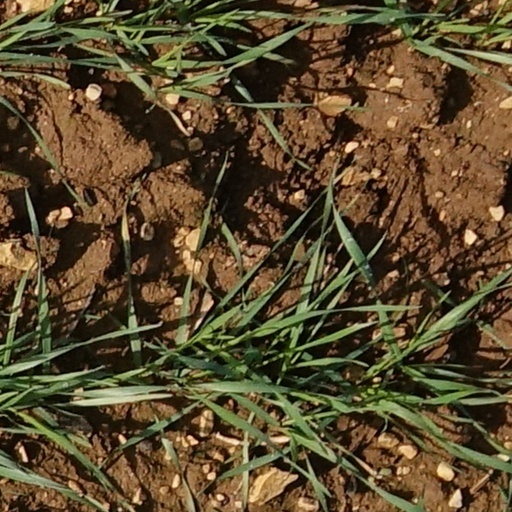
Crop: wheat